Saint Pierre Yaméogo

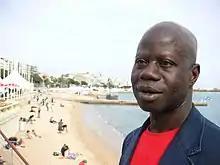
Yameogo in 2005

Saint Pierre Yameogo (15 May 1955 – 1 April 2019) was a Burkinabé film director and screenwriter. He directed six films since 1987. His film "Delwende" was screened in the Un Certain Regard section at the 2005 Cannes Film Festival where it won the Prize of Hope award.